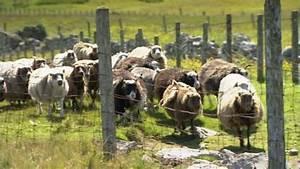
sheep